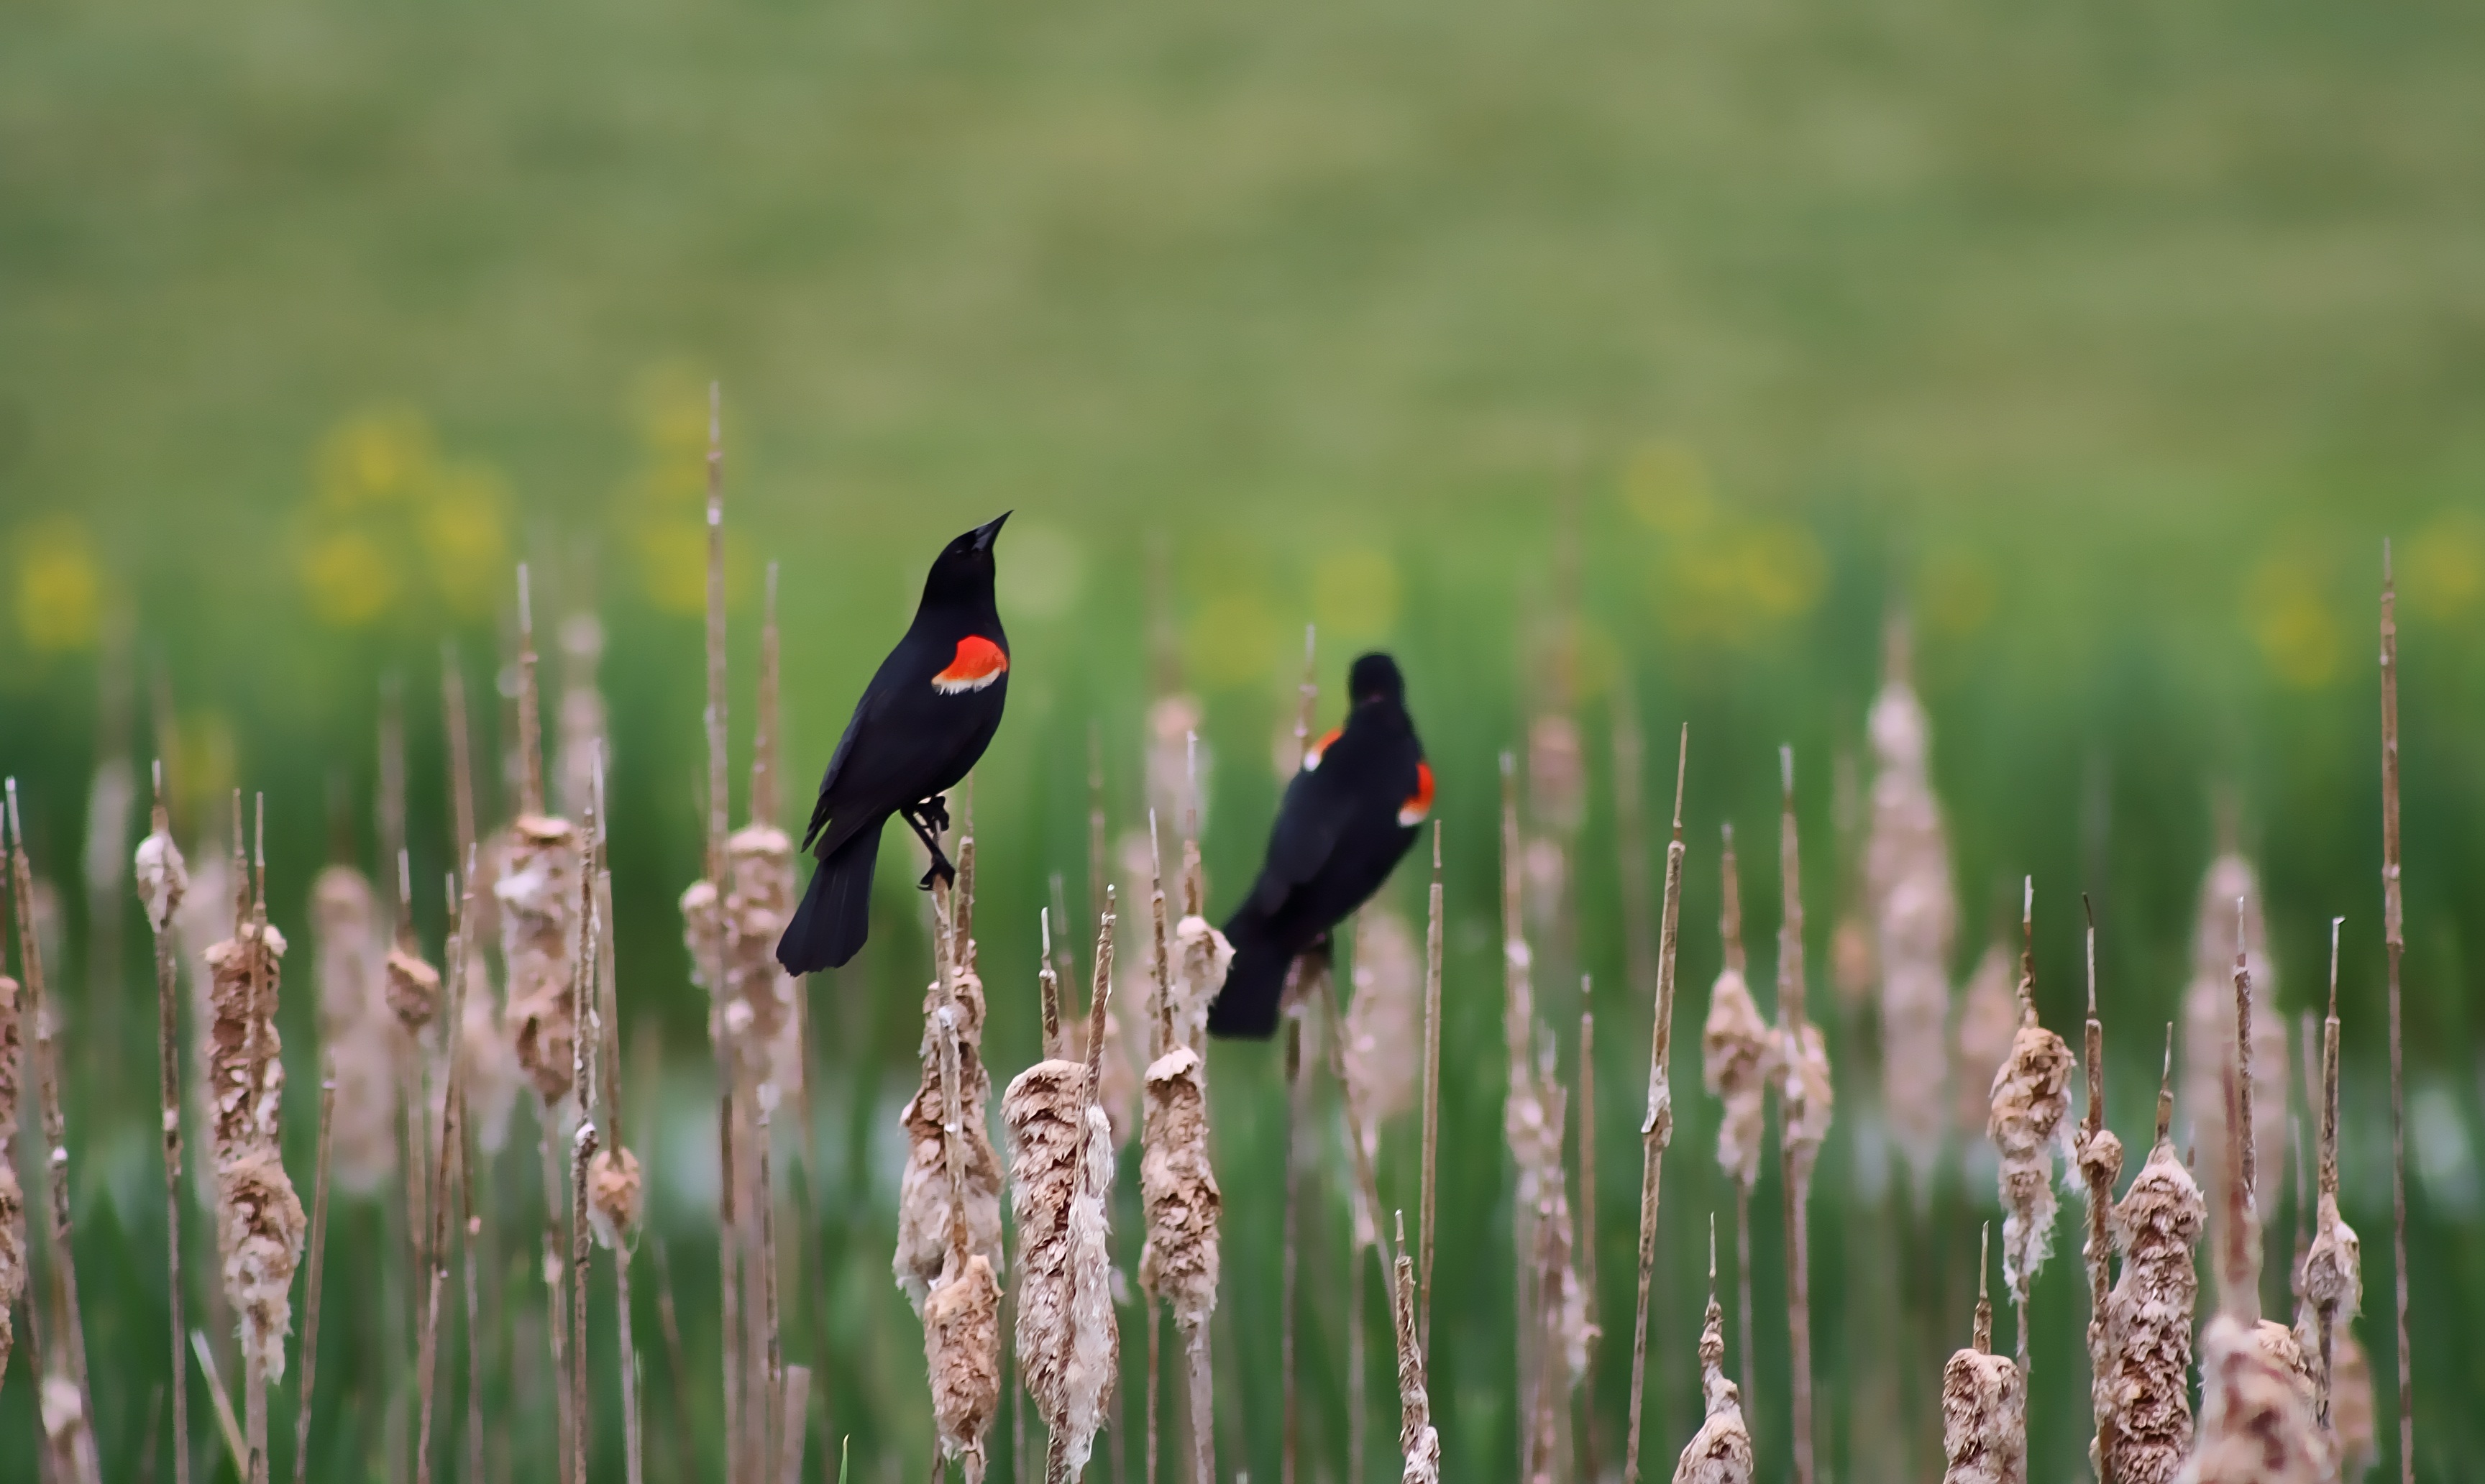
nature, grass, bird, wing, plant, field, lawn, meadow, prairie, flower, animal, flying, looking, male, wildlife, wild, love, spring, green, beak, park, romance, black, flora, feather, fauna, outdoors, grassland, habitat, searching, birds flying, looking for love, natural environment, grass family, perching bird